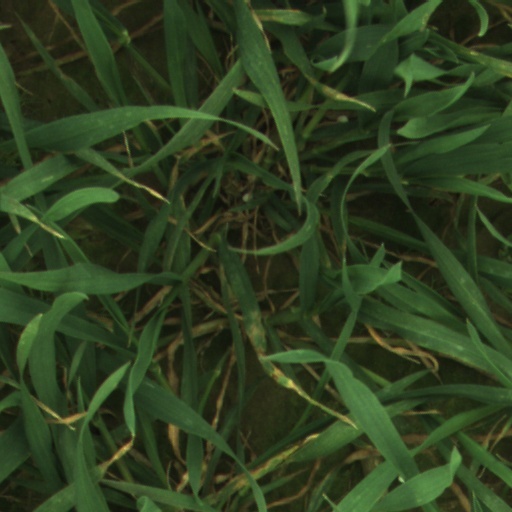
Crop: wheat